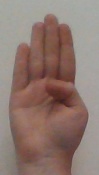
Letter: kaaf